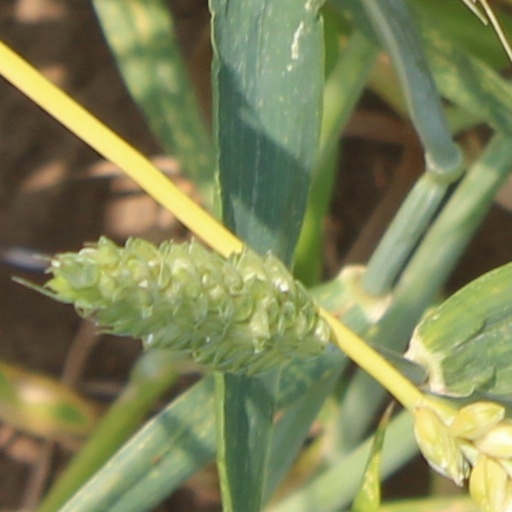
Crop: wheat